Answer in natural language. Is brown wooden dresser with three drawers (marked A) to the left of sleek black flatscreen smart tv (marked B)? Choose between the following options: no or yes
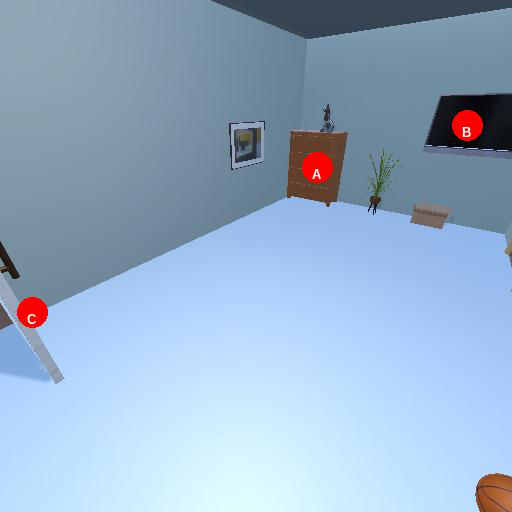
<answer>yes</answer>